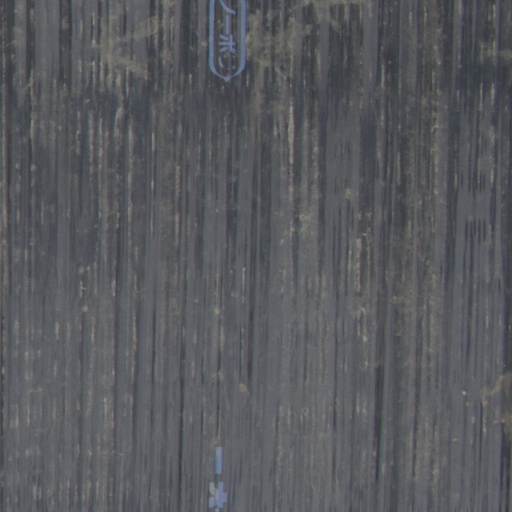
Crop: Jerusalem artichoke